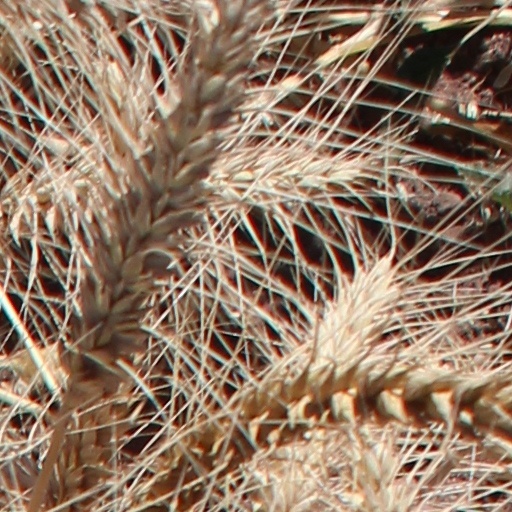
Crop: wheat